Omair Khan

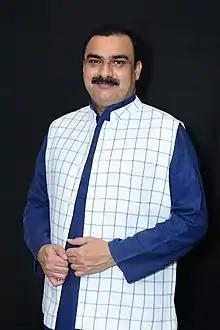

Omair Khan (born 27 January 1970) is an Indian politician from eastern Indian State, Bihar. Omair, a leader of the Indian National Congress, previously he also served in Jan Adhikar Party as Bihar state Working president and spokesperson of the Jan Adhikar Party. Khan has been leading protests against CAA-NRC at Shantibagh, Gaya under the 'Samvidhan Bachao Morcha' banner.